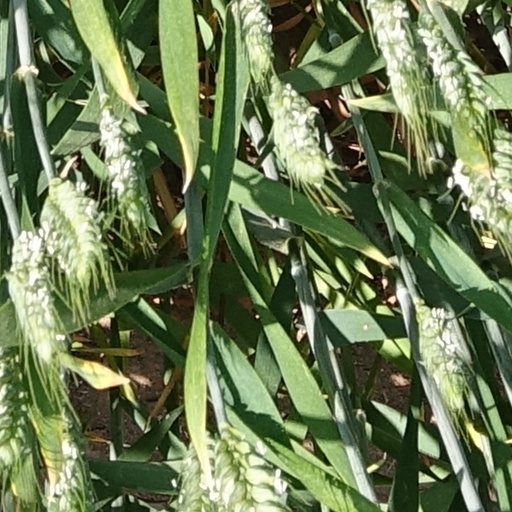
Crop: wheat